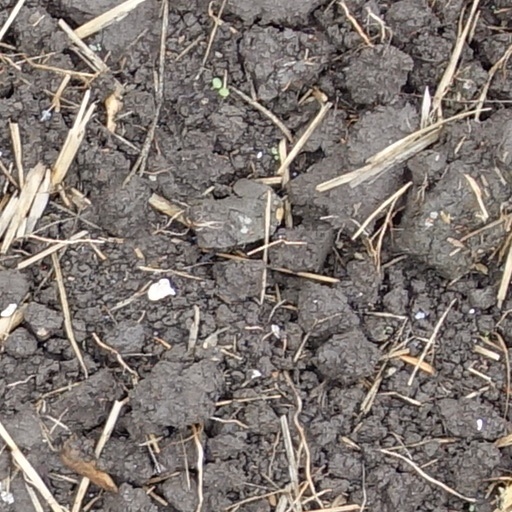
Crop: wheat